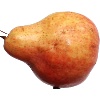
Label: Pear Red 1